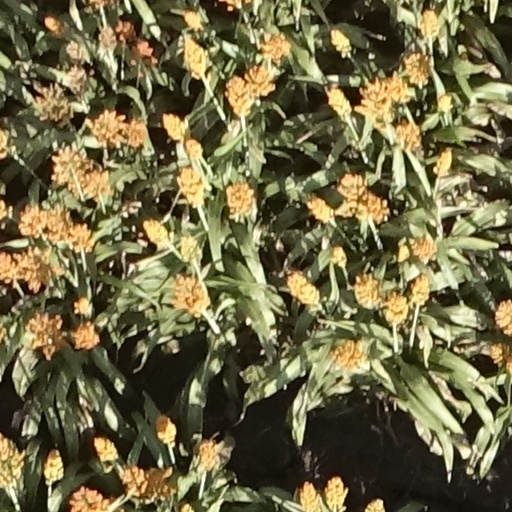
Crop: sorghum